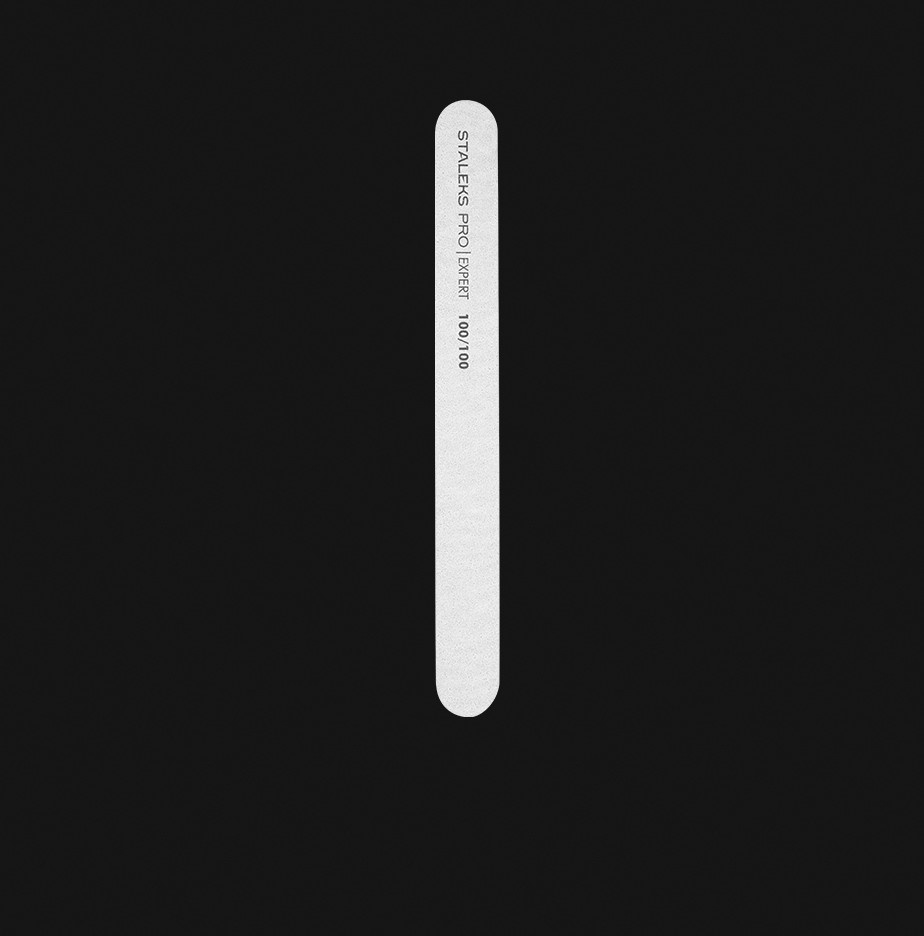
Lime droite STALEKS PRO EXPERT , NFB-20
Lime droite STALEKS PRO EXPERT , NFB-20 Existe en grains suivants: 100/100 100/180 180/180 180/240 Caractéristiques : • Longueur : 178 mm • Largeur : 18 mm
Brand: ONIX-PRO.fr
Category: Sporting Goods > Outdoor Recreation > Winter Sports & Activities > Skiing & Snowboarding > Ski & Snowboard Tuning Tools > Ski & Snowboard Edge Tuners